Bhagya Devathai

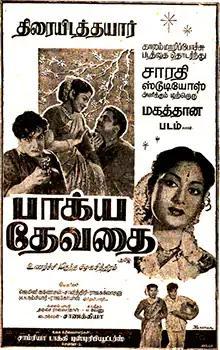
Poster

Bhagya Devatha is a 1959 Indian Tamil language film directed by Tapi Chanakya. The film stars Gemini Ganesan and Savitri. It was made in Telugu with the title "Bhagya Devatha", also directed by Chanakya.